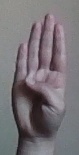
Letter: kaaf